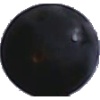
Label: Grape Blue 1